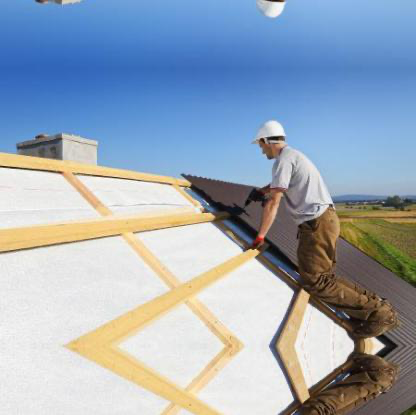
Objects in the image:
label: helmet
label: helmet